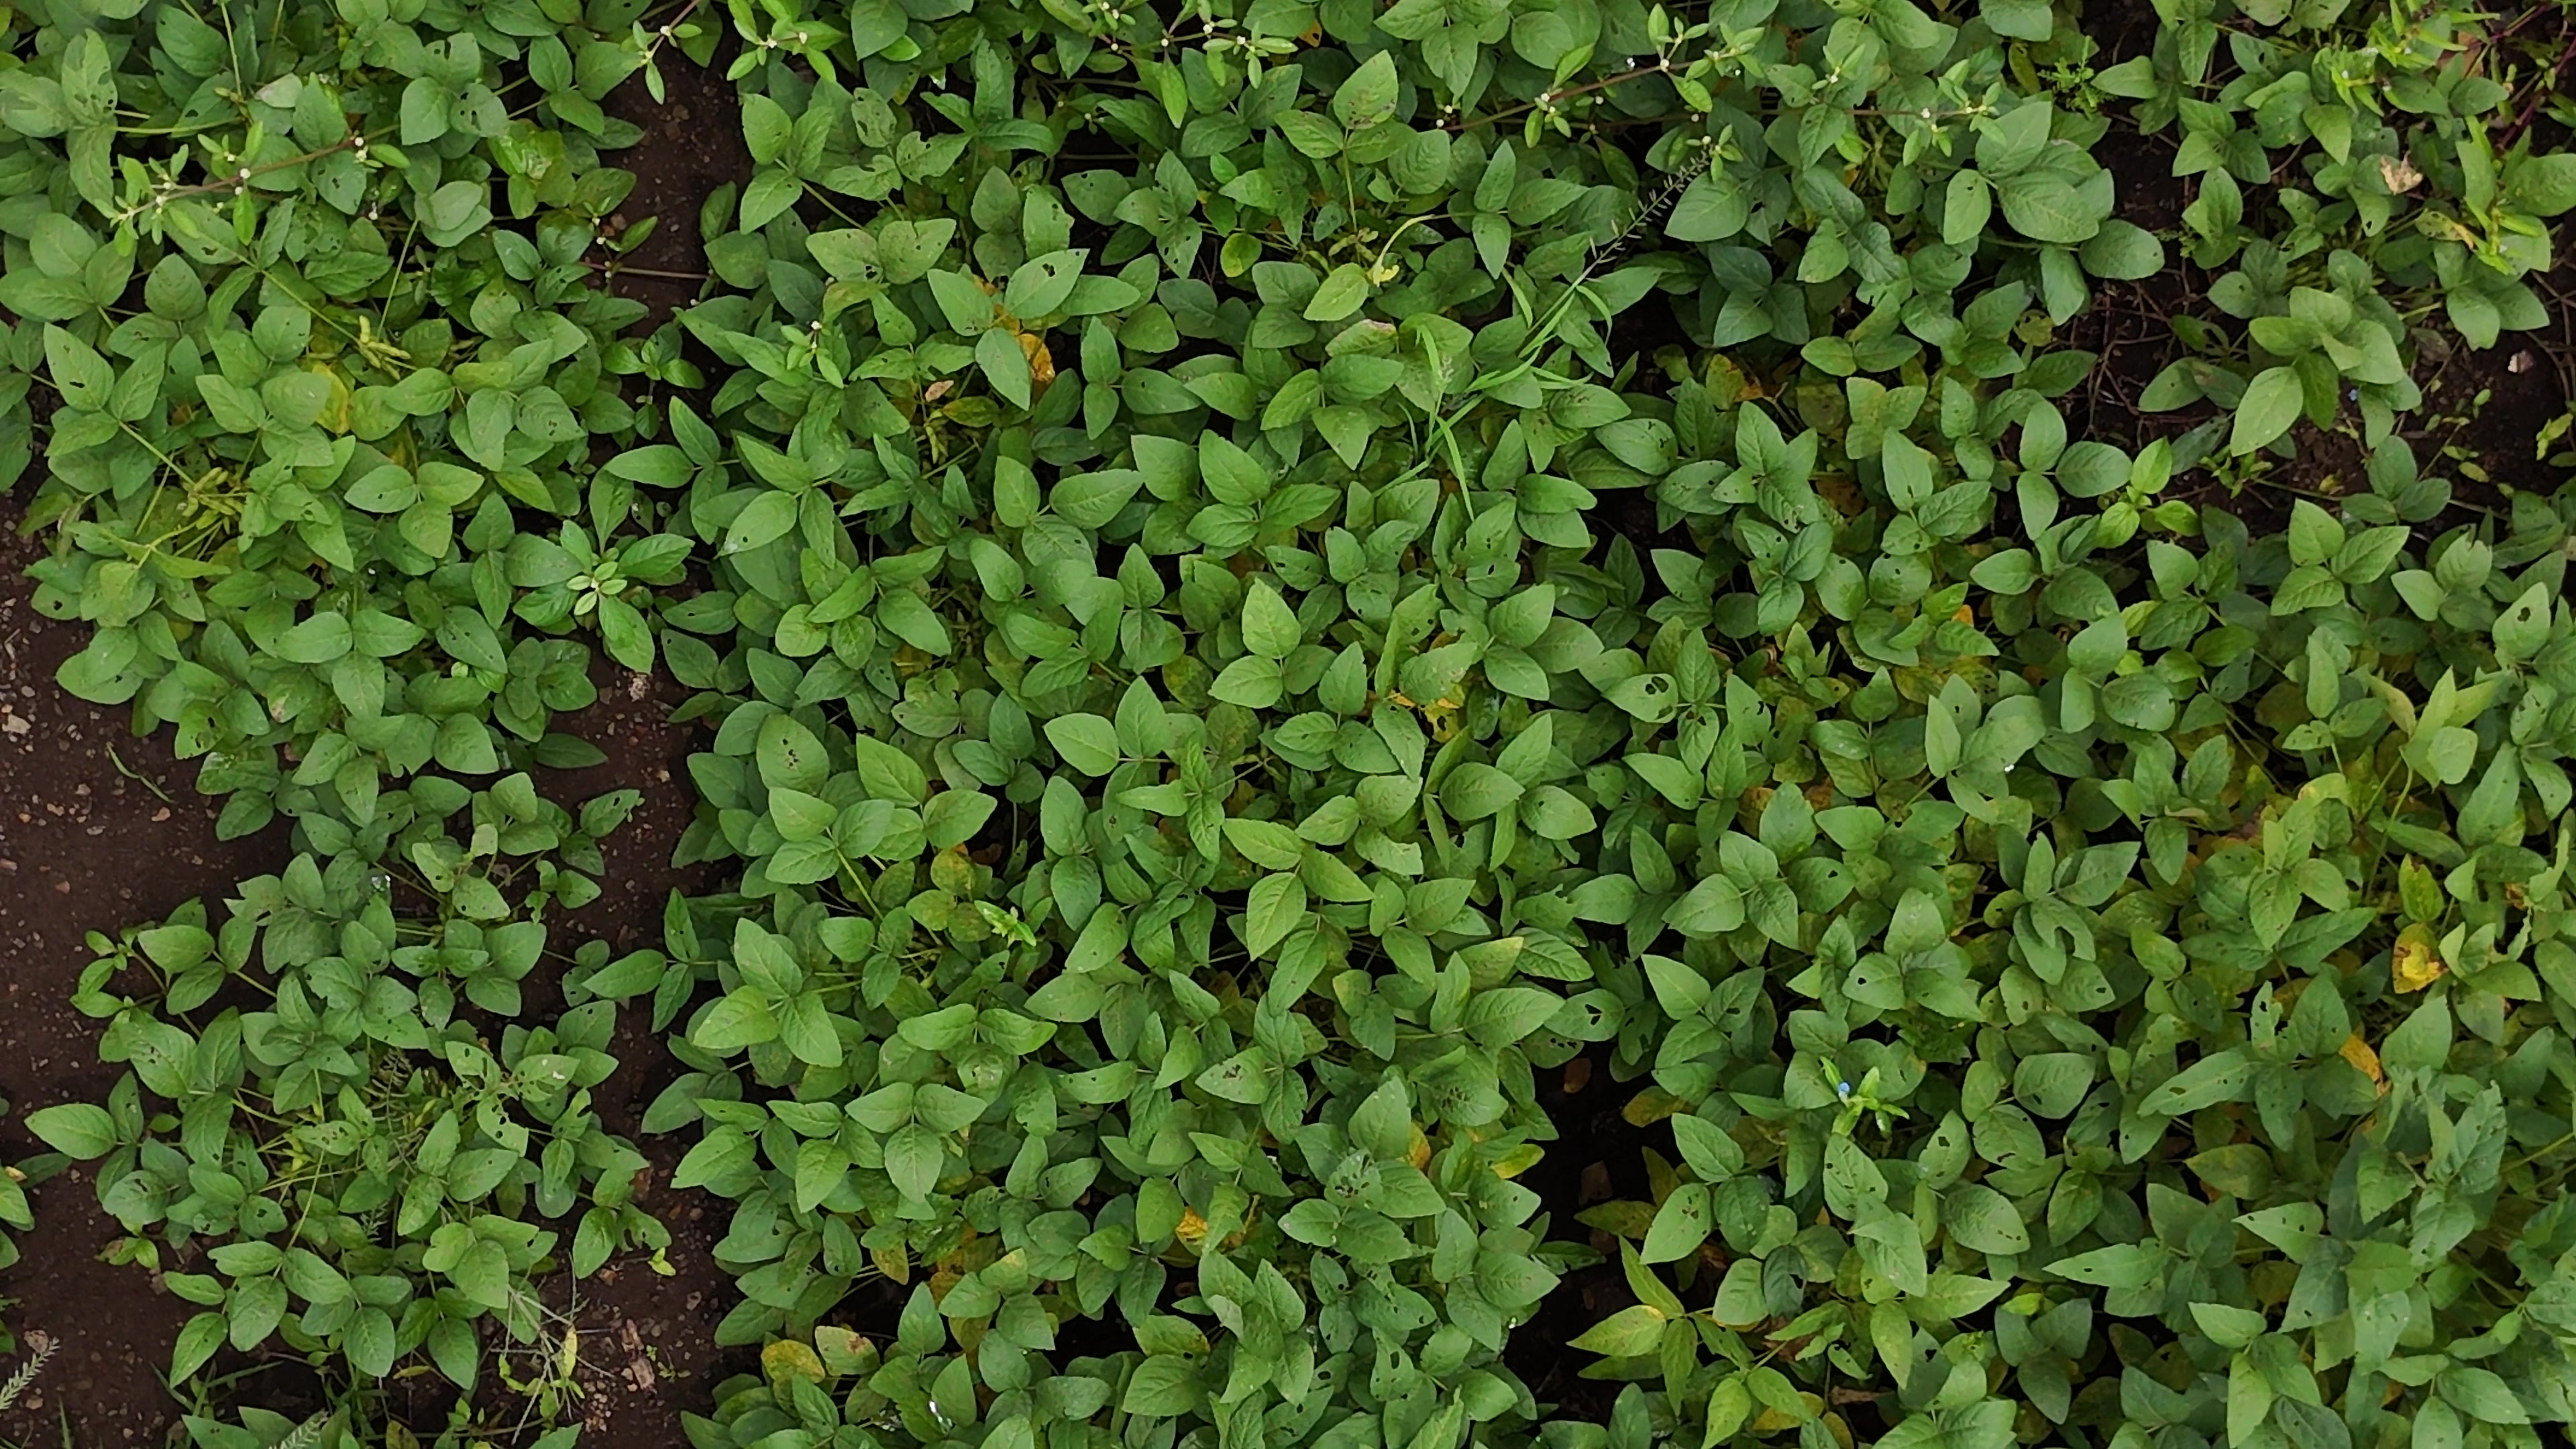
Label: Mosaic